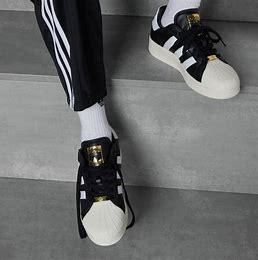
Brand: Adidas
Model: Superstar XLG